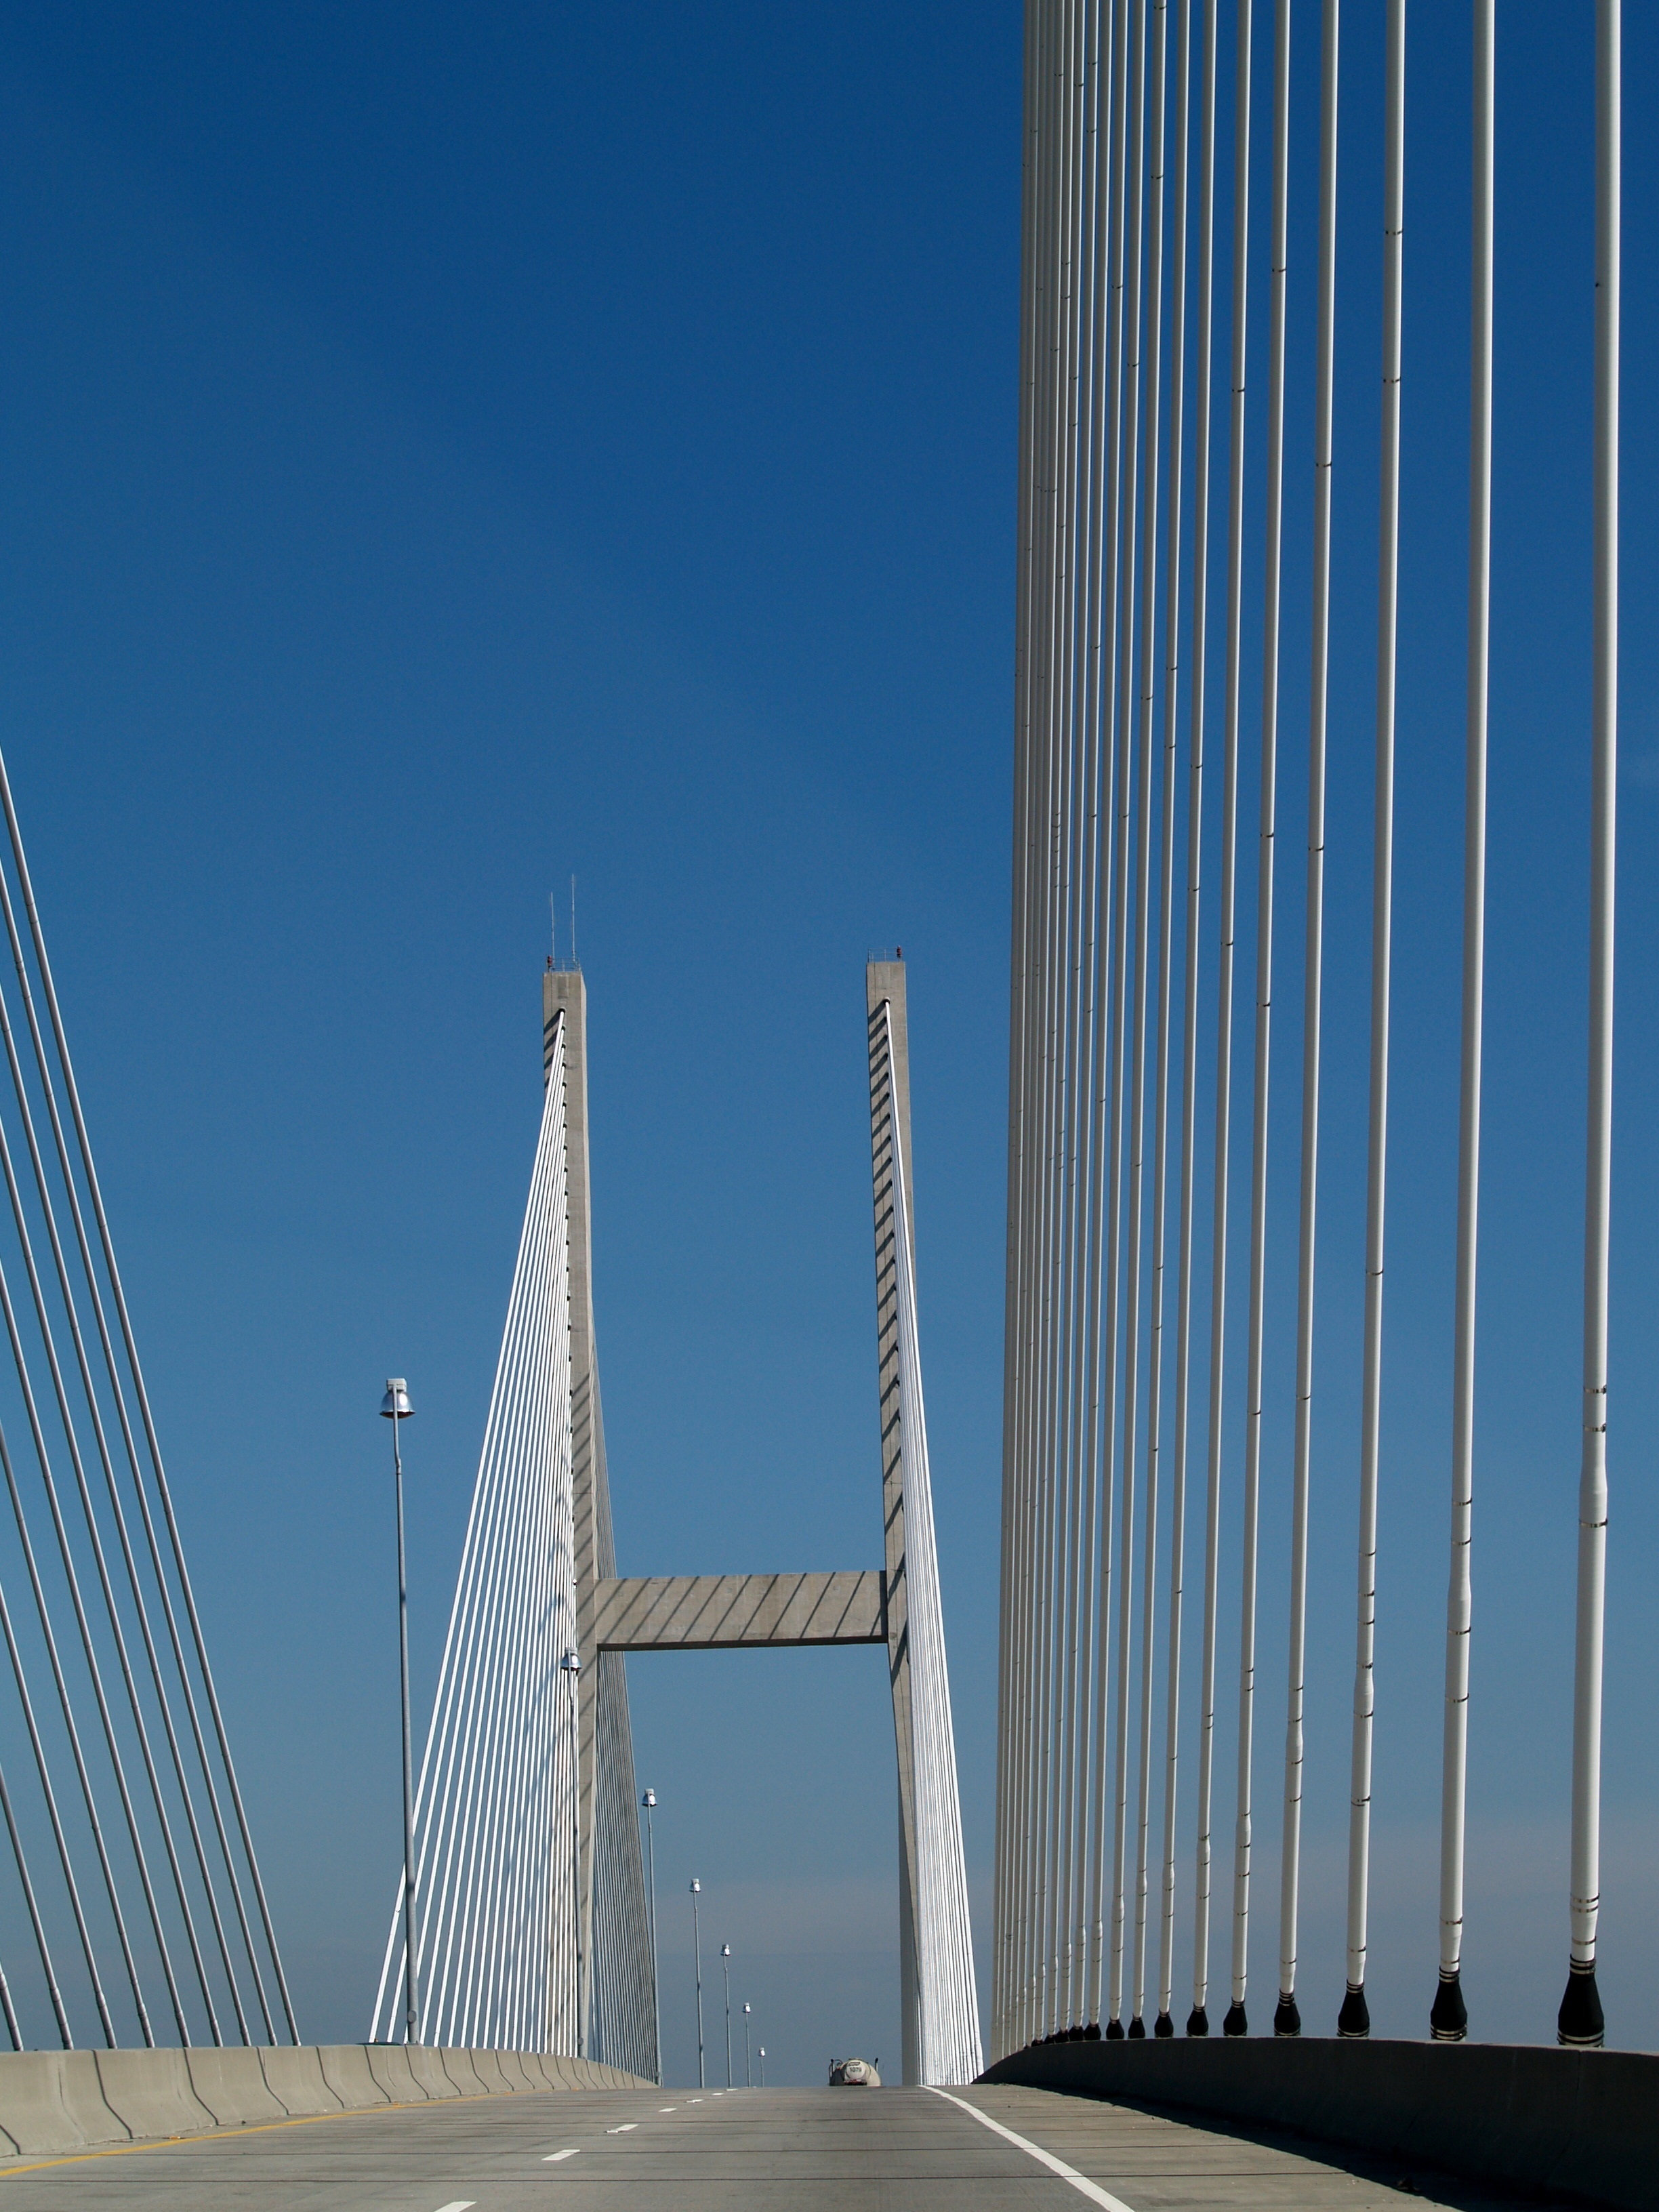
architecture, structure, bridge, skyscraper, travel, suspension bridge, transportation, line, america, landmark, blue, tower block, georgia, cable stayed bridge, jekyll island, brunswick, sidney lanier suspension bridge, sea islands, golden isles of georgia